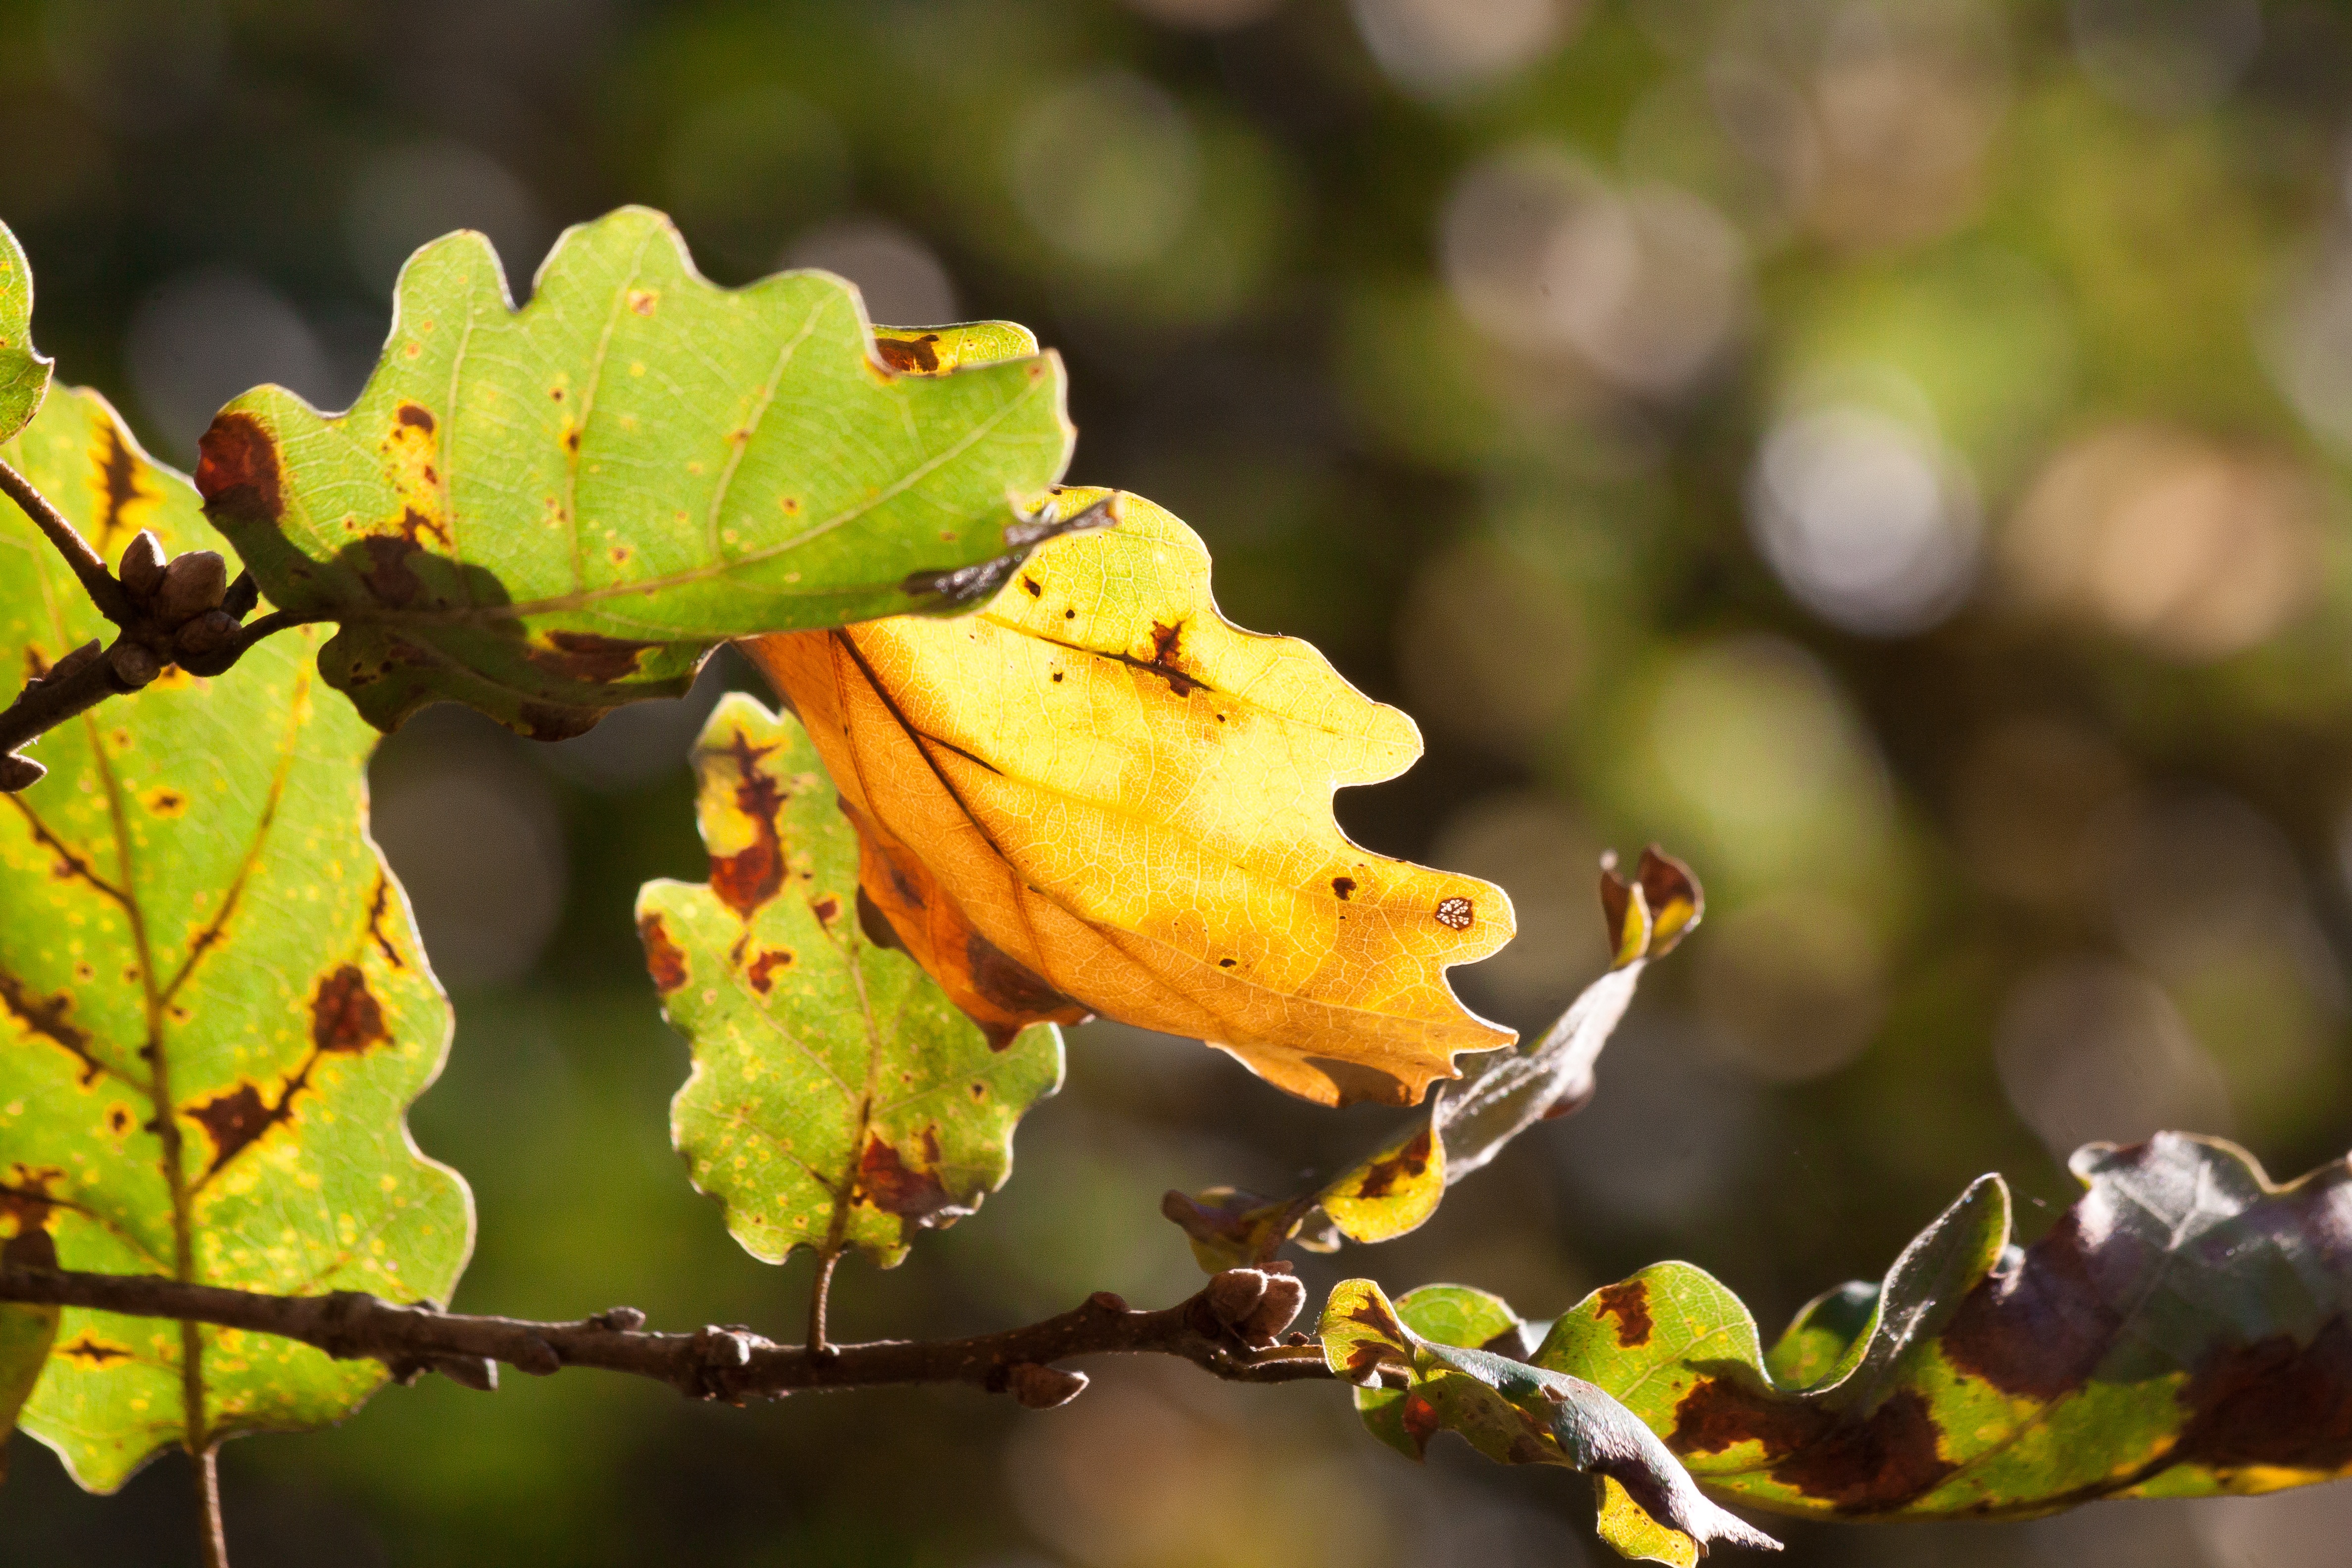
tree, nature, branch, blossom, plant, fruit, sunlight, leaf, flower, orange, green, produce, autumn, botany, yellow, flora, season, close up, oak leaf, leaves, sunny, shrub, deciduous, oak, oak leaves, macro photography, flowering plant, woody plant, land plant